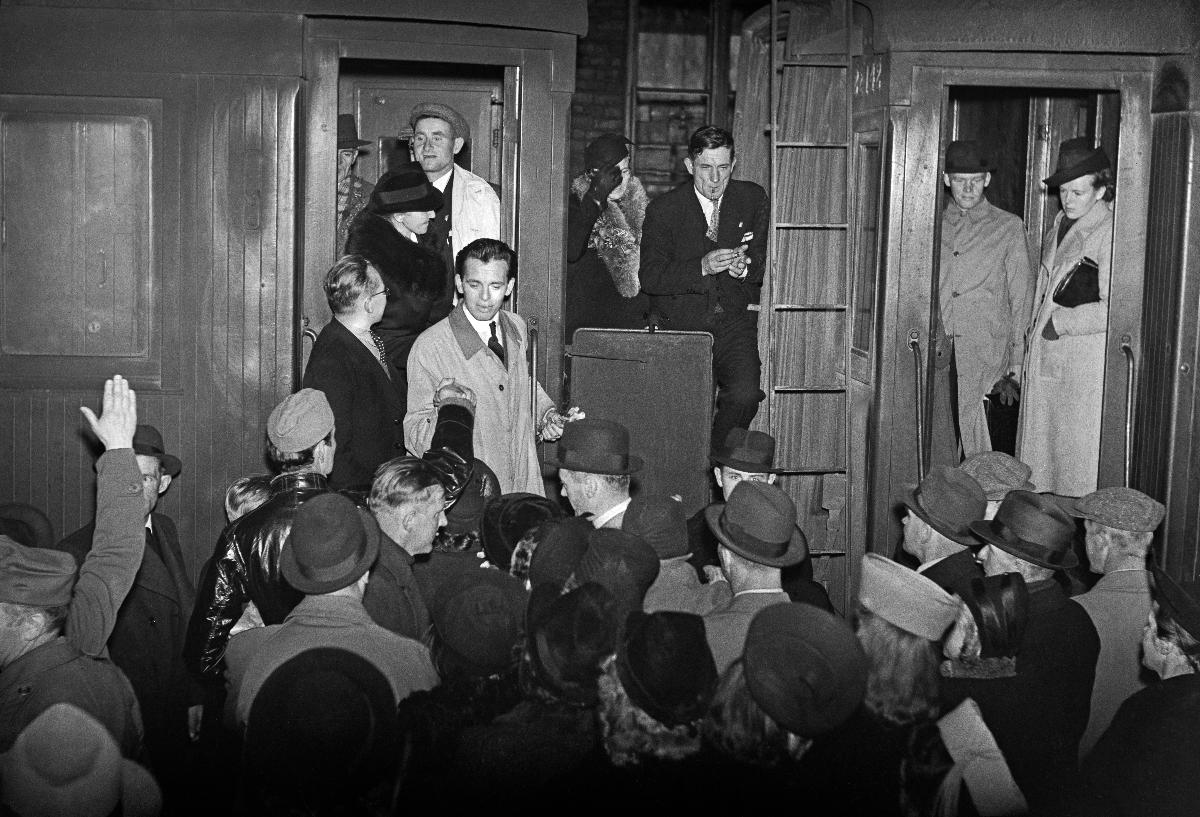
Amerikkalaiset ja kanadalaiset vapaaehtoiset lähtevät Suomesta
Frivilliga från Amerika och Kanada lämnar Finland; American and Canadian volunteers leave Finland
sisällön kuvaus: Amerikkalaisia vapaaehtoisia jättämässä hyvästejä Helsingin rautatieasemalla lokakuussa 1940. content description: American and Canadian volunteers say goodbye on Helsinki Railway station in October 1940. innehållsbeskrivning: Frivilliga från Amerika och Kanada tar farväl på Helsingfors järnvägsstation i oktober 1940.
Kuvaaja: Sundström, Hugo, kuvaaja
Vuosi: 1940
Paikka: Suomi, Uusimaa, Helsinki
Aiheet: HBL; vapaaehtoiset; sotilaat; yhdysvaltalaiset; kanadalaiset; talvisota; volunteers; soldiers; residents of the United States of America; defence; winter war; American; Canadians; Winter War; frivilliga; soldater; invånare i Förenta staterna; försvar; vinterkriget; amerikanska frivilliga; kanadensiska frivilliga; kanadensare